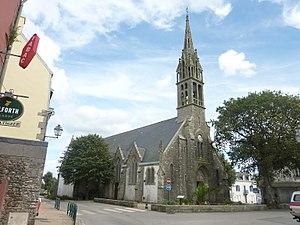
Beuzec-Conq
Concarneau [kɔ̃.kaʁ.no] est une commune du département du Finistère dans la région Bretagne en France.